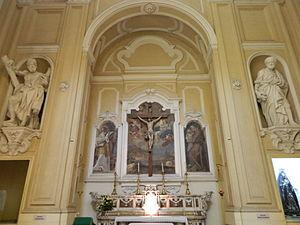
L'église San Giorgio Maggiore est une église du centre historique de Naples protégé par l'UNESCO. Elle est dédiée à saint Georges et dépend de l'archidiocèse de Naples.